Kongresszentrum Karlsruhe

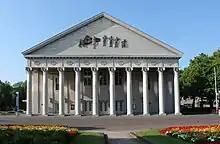

The neoclassical Konzerthaus (Concert house) was built between 1913 and 1915 according to plans by the architects Robert Curjel and Karl Moser. The listed hall has a large and a small hall as well as three seminar rooms and two foyers.